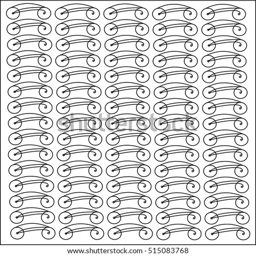
lined pattern in imagination on a white background .